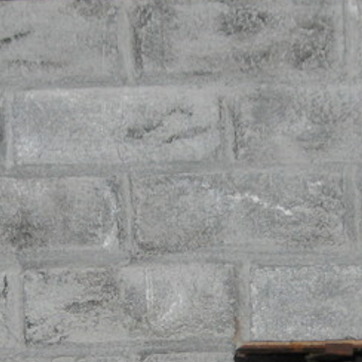
Material: brick